Curtiss P-6 Hawk

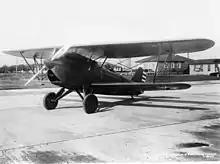
Curtiss P-6A Hawk, with deeper fuselage and new oleo-pneumatic landing gear

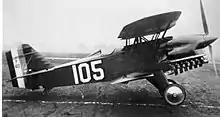
The XP-17

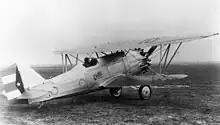
Curtiss P-6S Cuban Hawk

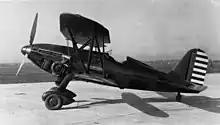
Curtiss XP-23

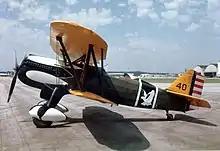
Curtiss P-6E Hawk at the National Museum of the United States Air Force

A single P-6E survives. The aircraft was donated to the Smithsonian National Air and Space Museum by Mr. Edward S. Perkins of Anniston, Alabama and restored by the School of Aeronautics at Purdue University. It is on indefinite loan and display at the National Museum of the United States Air Force at Wright-Patterson AFB near Dayton, Ohio. Originally s/n 32-261 and assigned to the 33rd Pursuit Squadron, it was dropped from records at Tampa Field, Florida, in September 1939. It was restored and marked as 32-240 of 17th Pursuit Squadron, missing on a flight over Lake Erie on 24 September 1932.